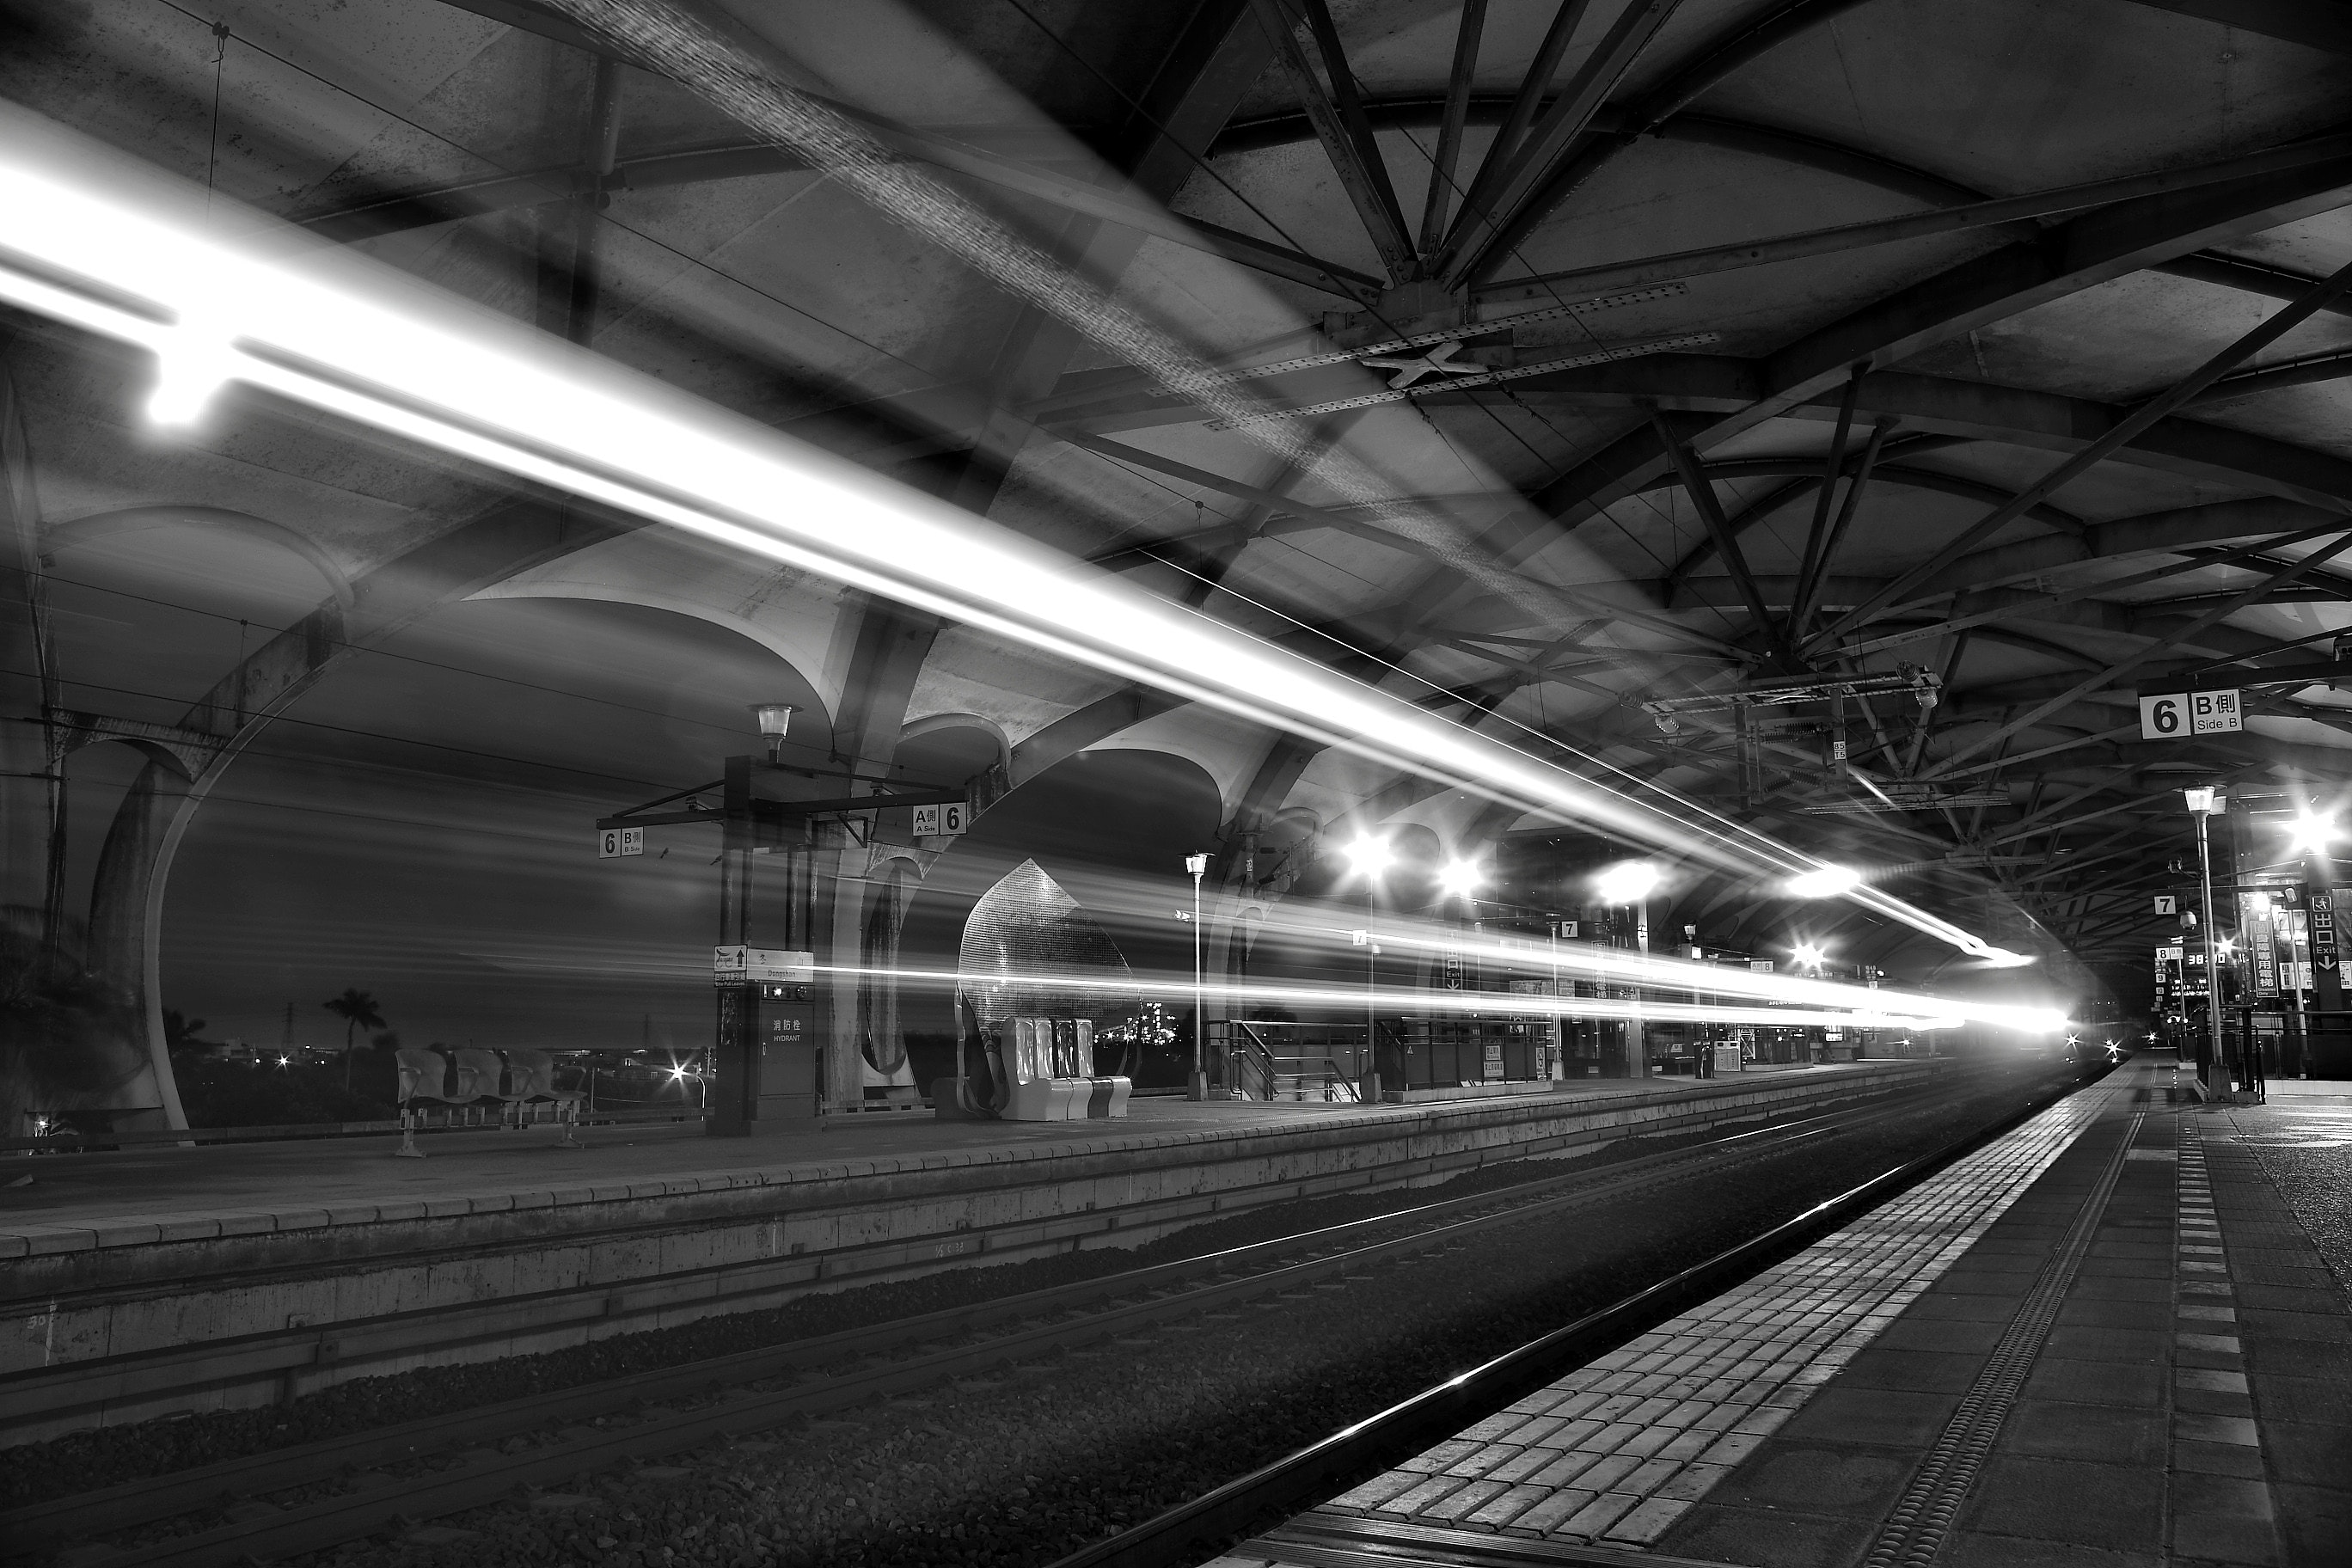
train station, transport, black, black and white, mode of transport, monochrome, train, monochrome photography, metro station, railway, vehicle, public transport, architecture, building, metropolitan area, rolling stock, track, night, metro, electricity, photography, style